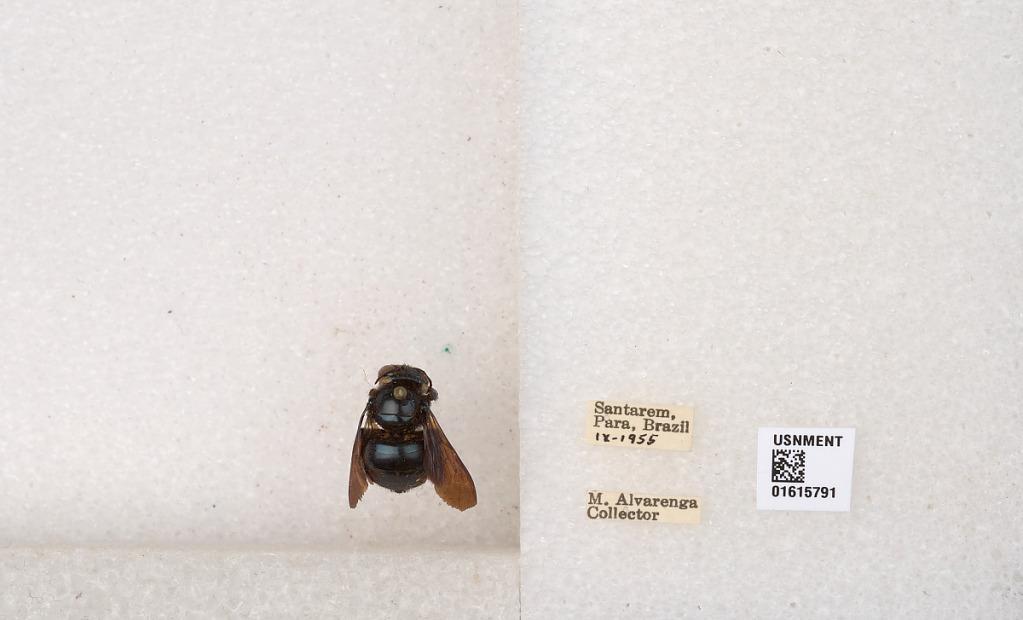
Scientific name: Xylocopa (Schonnherria) muscaria (Fabricius)
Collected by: M. Alvarenga
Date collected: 1955-9-1
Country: Brazil
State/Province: Para
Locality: Santarem